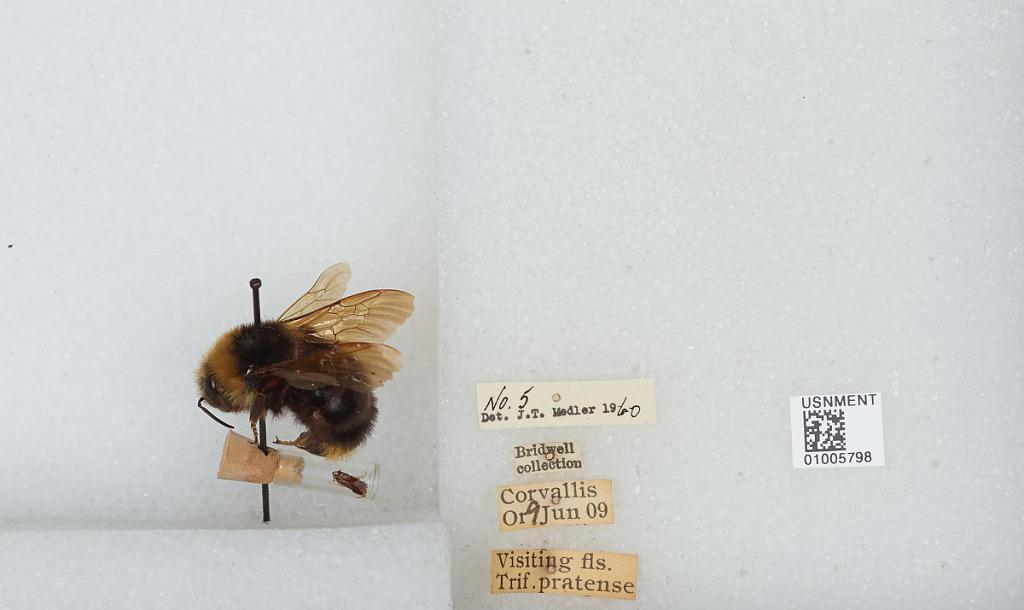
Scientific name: Bombus (Psithyrus) fernaldae (Franklin)
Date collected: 1909-6-9
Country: United States
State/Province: Oregon
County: Benton
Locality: Corvallis
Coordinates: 44.5667, -123.283
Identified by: Medler, J. T.